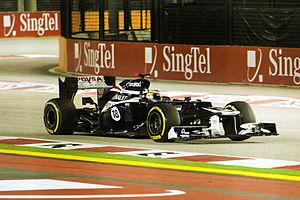
Le championnat du monde de Formule 1 2012, 63ᵉ édition du championnat du monde des pilotes de Formule 1, comporte vingt Grands Prix dont le Grand Prix des États-Unis qui fait son retour, sur un circuit inédit. Les titres reviennent à Sebastian Vettel et à son écurie Red Bull-Renault pour la troisième année consécutive.
Le Grand Prix automobile de Singapour 2012, disputé le 23 septembre 2012 sur le circuit urbain de Singapour, est la quatorzième manche du championnat 2012. Il s'agit de la cinquième édition du Grand Prix de Singapour comptant pour le championnat du monde.